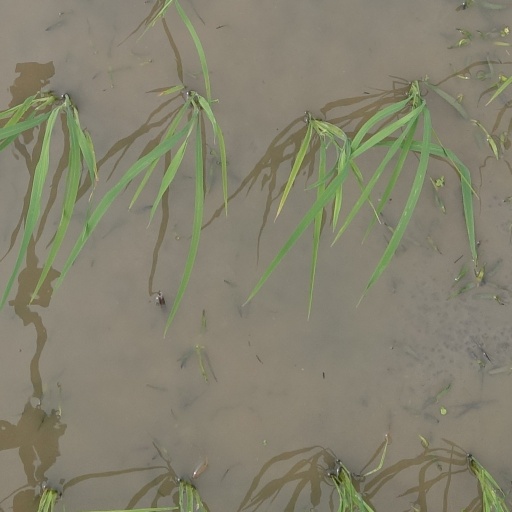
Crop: rice